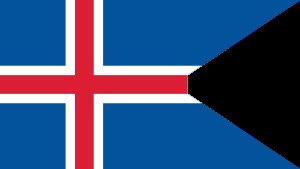
Islands flag
Islands statsflag
Islands flag er nationalflaget for Island. Det er blåt med et rødt kors med hvidt omrids der når til flagets kant. Den lodrette del af korset er flyttet mod stangsiden, på samme måde som i det danske flag.